M. C. Chagla

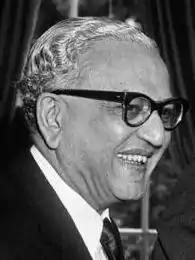
Chagla in 1961

Mahommedali Currim Chagla (30 September 1900 – 9 February 1981) was an Indian jurist, diplomat, and Cabinet Minister who served as Chief Justice of the Bombay High Court from 1947 to 1958.